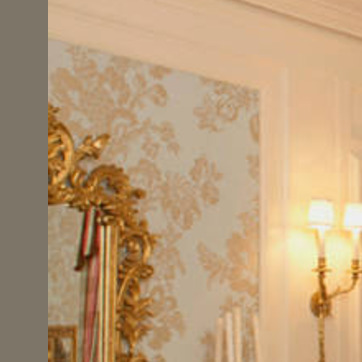
Material: wallpaper